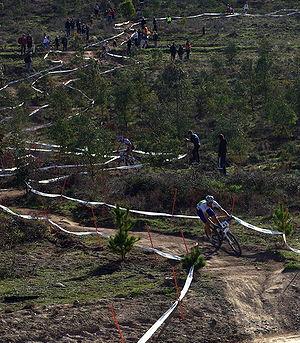
Le cross-country, aussi appelé XC pour X-Country, le X ayant la forme d'une croix nommée « cross » en anglais, est la pratique du VTT sur tous les terrains. C'est la discipline du VTT la plus répandue et la seule présente aux Jeux olympiques.